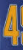
Number: 4